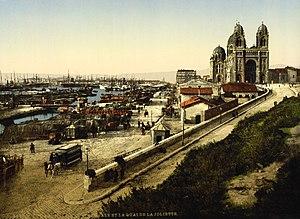
L'urbanisme de Marseille est le fruit de l'histoire de la ville, de son expansion à partir du XVIIᵉ siècle, des destructions de quartiers au XXᵉ siècle et des opérations de rénovation urbaine telle qu'Euroméditerranée.